Mahalibeh Castle

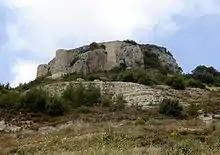
View of Mahalibeh Castle

Mahalibeh Castle, formerly known as Balatanos or Balatunus (name derived from the Latin "Platanus"), is located on a high mountain summit near Lattakia, 40 km inland of the Syrian coast. The Mahalibeh Castle is also an inhabited place, administratively part of the Jawbat Burghal subdistrict of the Qardaha District of Latakia Governorate. According to the Syria Central Bureau of Statistics, it had a population of 772 in the 2004 census.